Southern blot

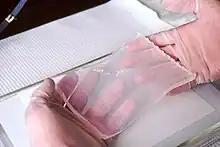
Agarose gel

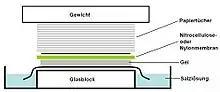
Tray with a stack consisting top down of a weight, paper towels, membrane of nitrocellulose or nylon, gel, salt solution and a slab of glass.

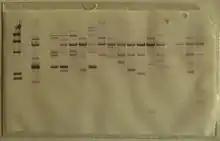
Southern blot membrane after hybridization and rinsing.

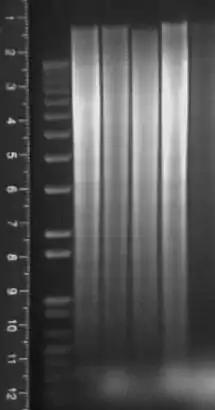
Southern blot agarose gel under ultraviolet illumination.

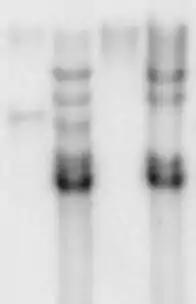
Southern blot autoradiogram.

Southern blot is a method used for detection and quantification of a specific DNA sequence in DNA samples. This method is used in molecular biology. Briefly, purified DNA from a biological sample (such as blood or tissue) is digested with restriction enzymes, and the resulting DNA fragments are separated by electrophoresis using an electric current to move them through a sieve-like gel or matrix, which allows smaller fragments to move faster than larger fragments. The DNA fragments are transferred out of the gel or matrix onto a solid membrane, which is then exposed to a DNA probe labeled with a radioactive, fluorescent, or chemical tag. The tag allows any DNA fragments containing complementary sequences with the DNA probe sequence to be visualized within the Southern blot.